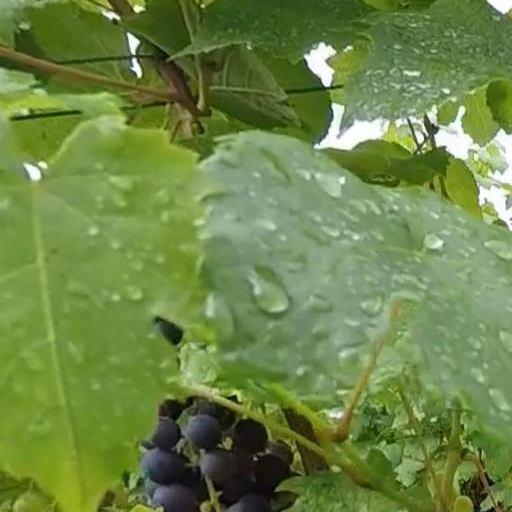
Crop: grape